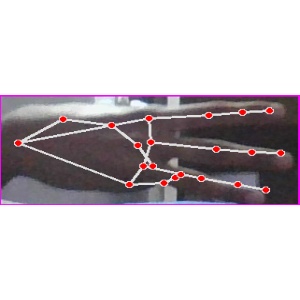
अक्षर: भ